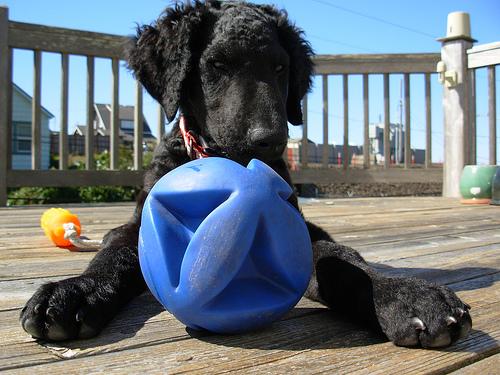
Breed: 202-n000028-curly_coated_retriever